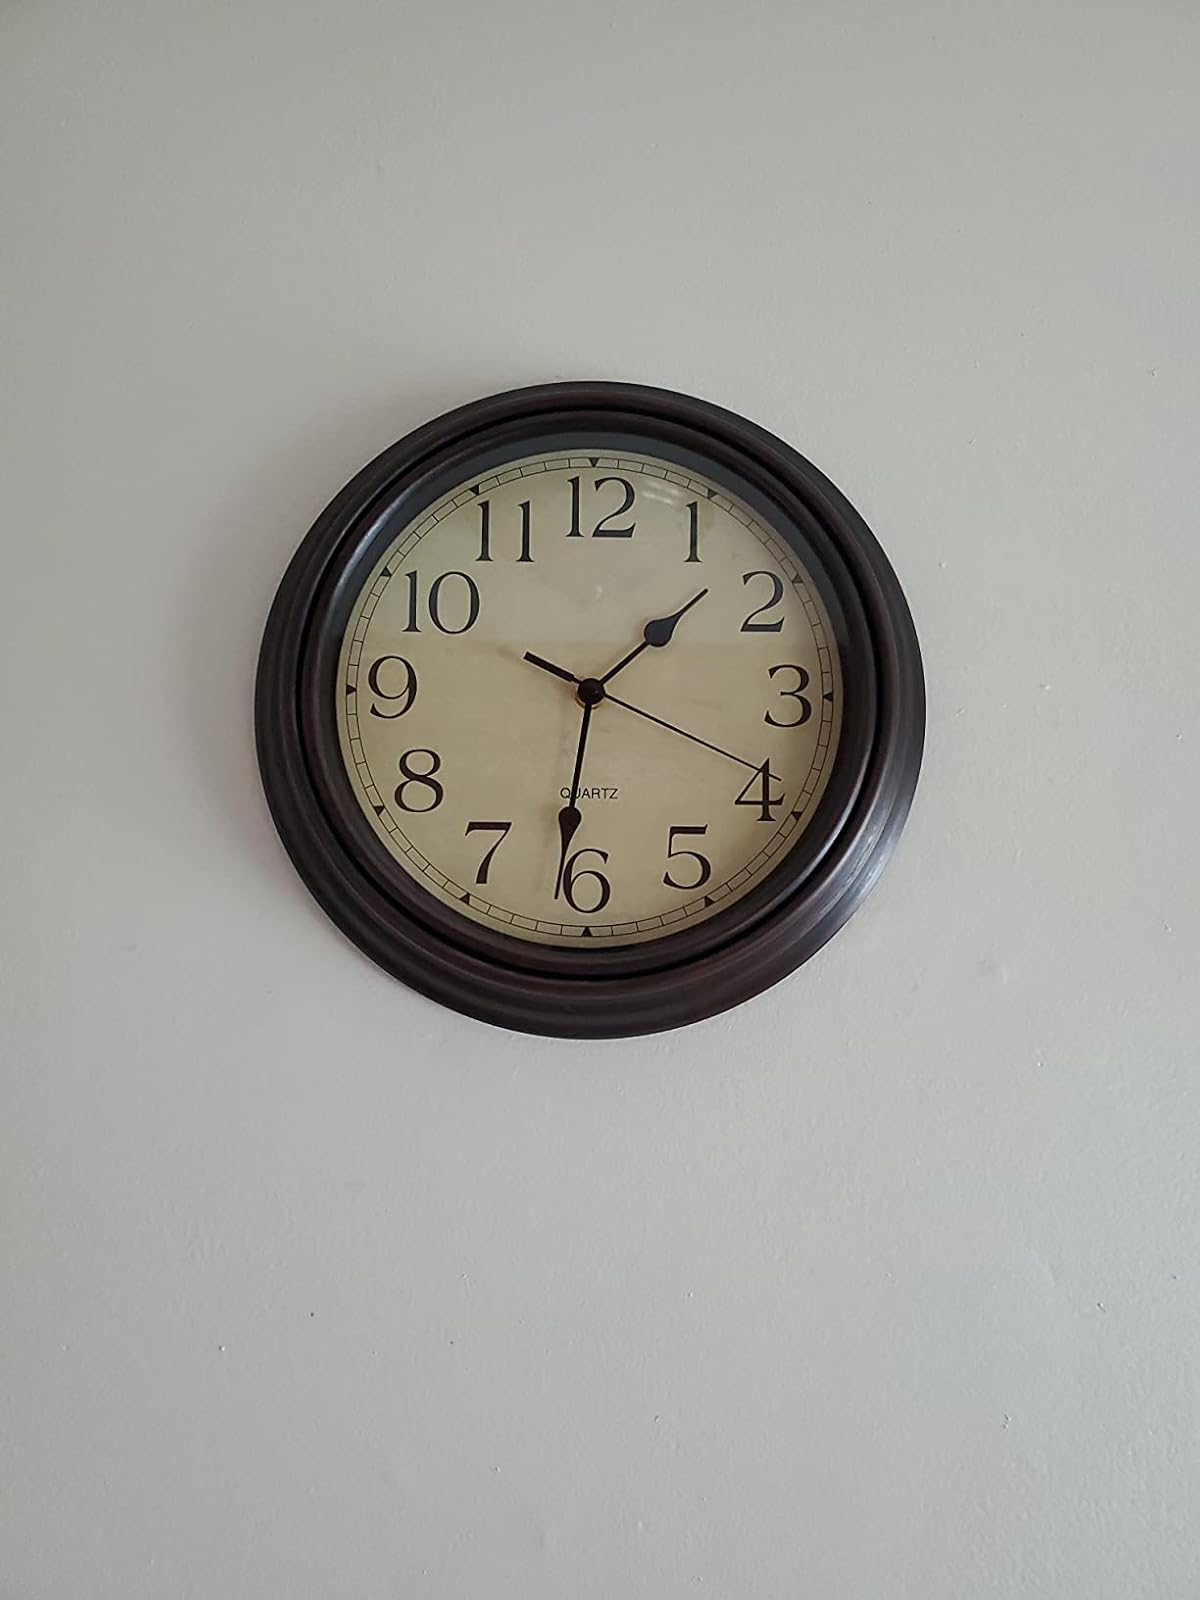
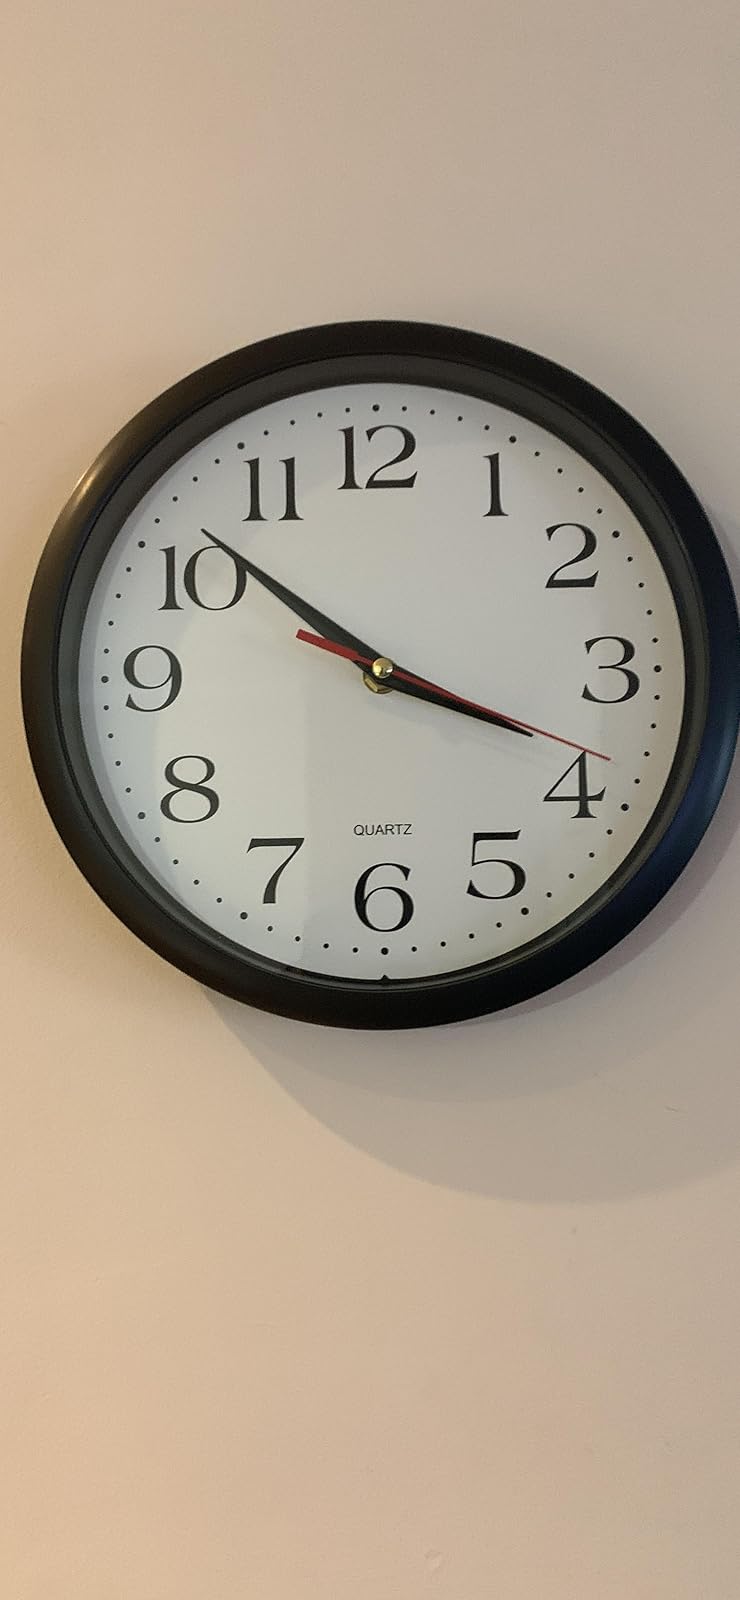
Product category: clock
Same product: no